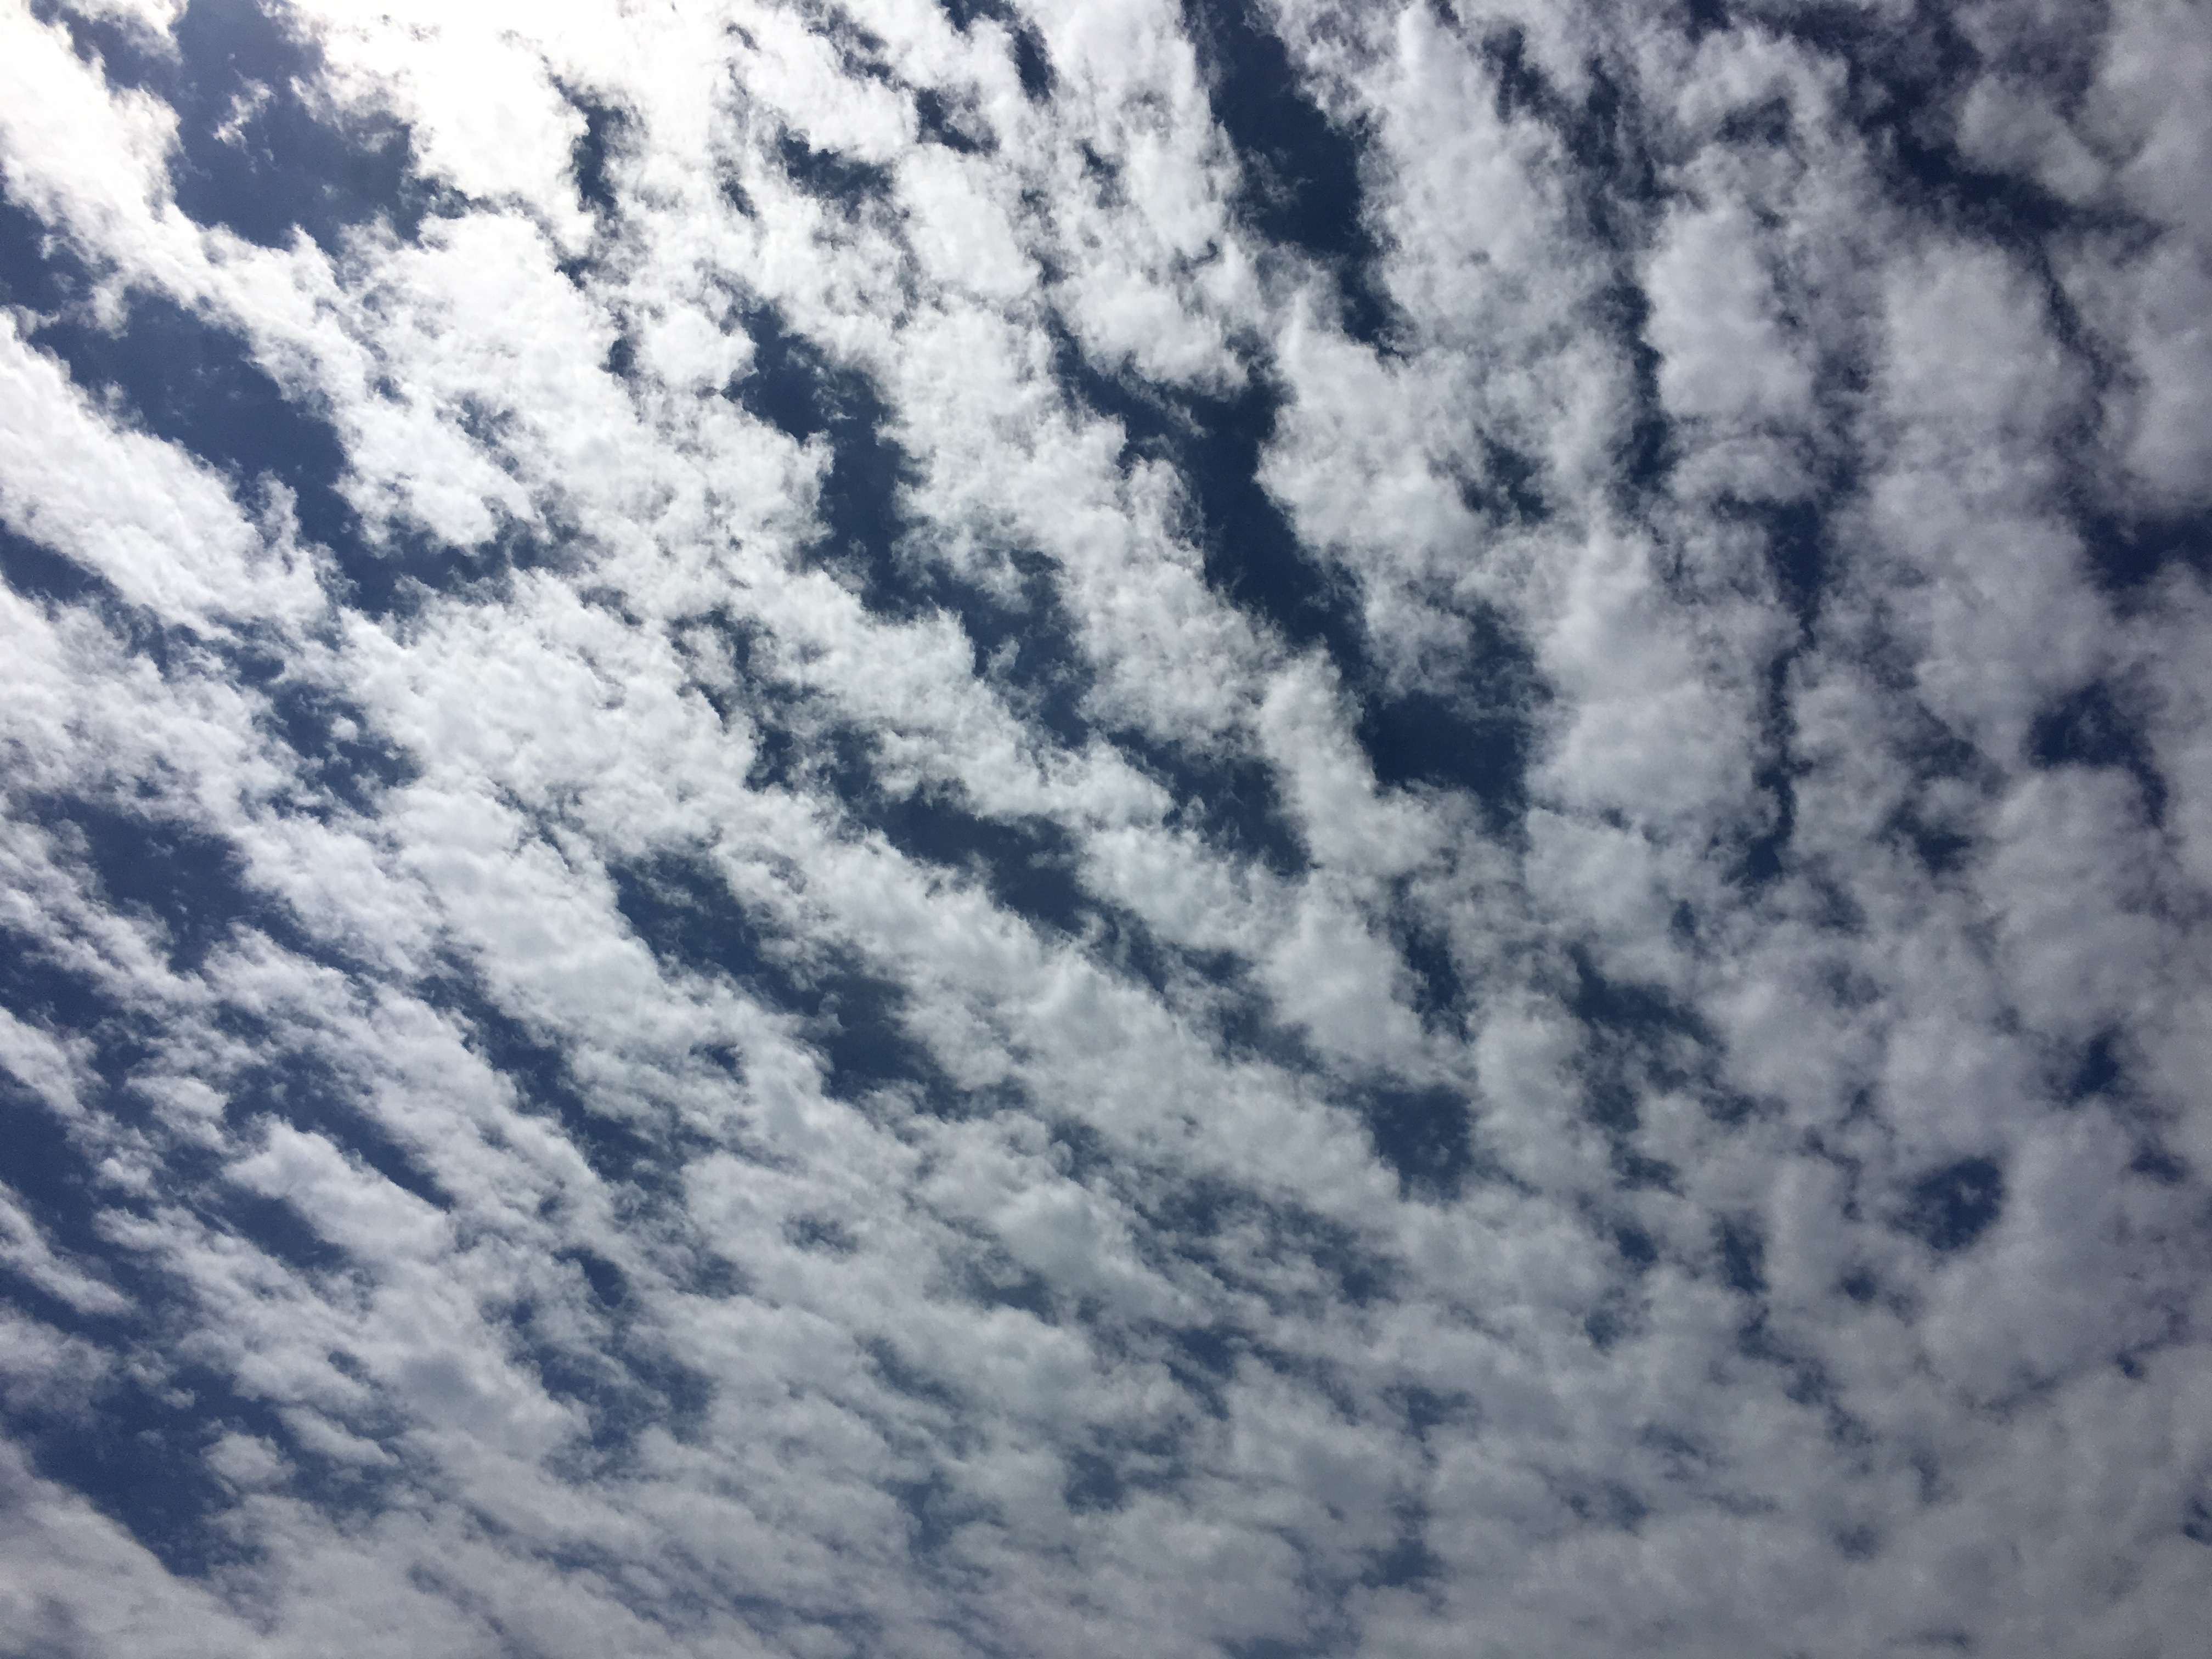
nature, horizon, cloud, sky, atmosphere, daytime, cumulus, monochrome, blue sky, clouds, clouded, sky clouds, blue sky clouds, meteorological phenomenon, atmosphere of earth